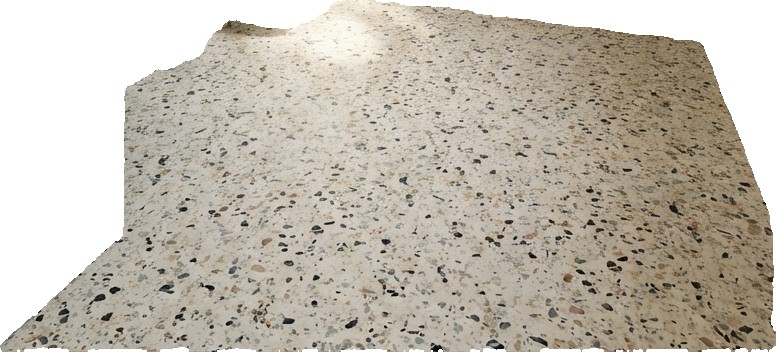
Surface category: floors